Hans Kwofie

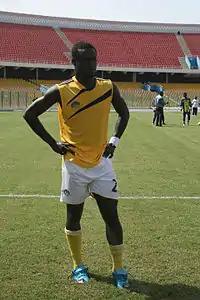
Hans Kwofie - Medeama SC

Born and raised in Tarkwa, Ghana, Hans began his professional footballing career in 2003 with Nsoatre-based, Ghana Division Two League club, Nsoatre Manchester United F.C. In 2005, he moved to Nkawkaw where he signed a one-year contract with Ghana Division One League club, King Solomon F.C. In 2006, he moved to Kasoa where he signed a one-year contract with another Ghana Division One League club, Tuba Metro Stars F.C.